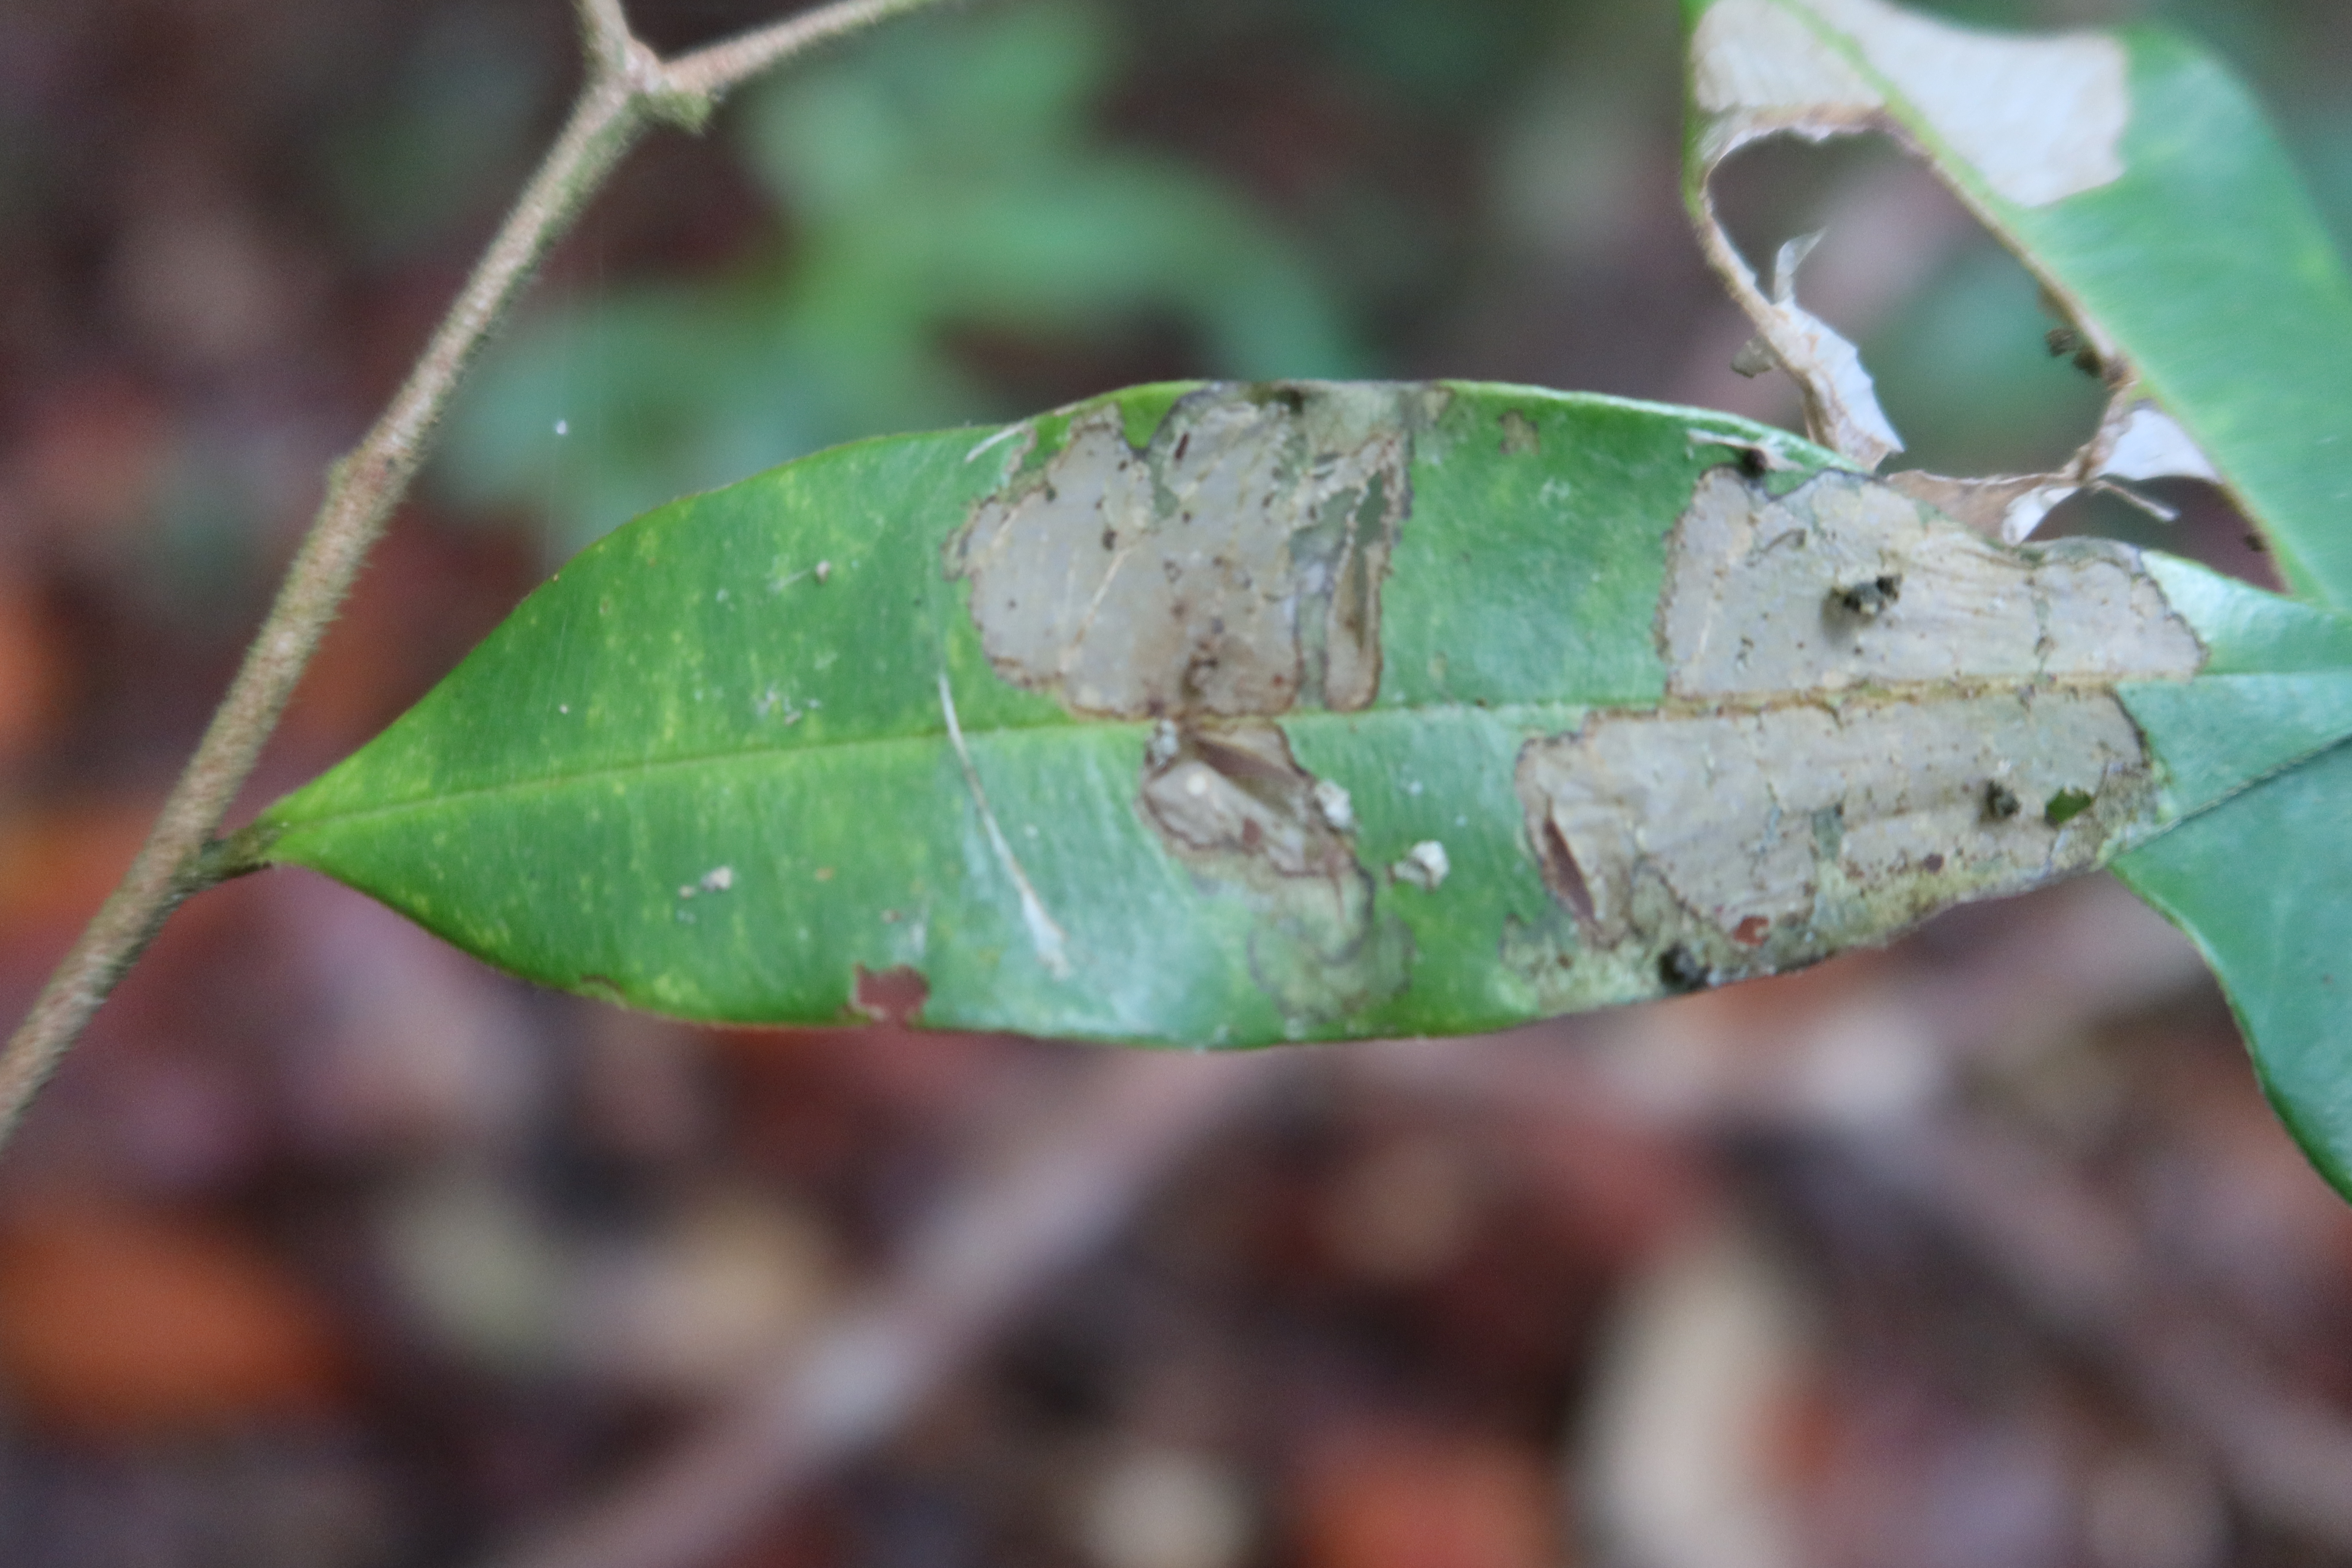
Label: Translucent lesion